Wine fraud

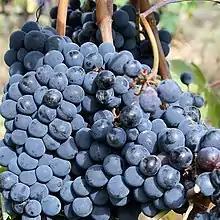
The rumors that grapes other than Sangiovese "(pictured)" were being used in the production of Brunello di Montalcino triggered an investigation into the potential wine fraud.

Some practices of manipulation and adulteration have gone through stages of being considered fraudulent and later accepted as common practice. One of these is the practice of blending other grape varieties in order to add a characteristic that is lacking in the original wine. This most often occurred in the case of a wine lacking color. A wine with a deep dark color is often associated with being of a higher quality, so blending a darker color variety (or a teinturier) into a lighter wine could enhance the marketability of the wine. Today the practice of blending grape varieties together is commonly accepted (such as blending Cabernet Sauvignon and Merlot), except where such blending is against the regulation of a particular appellation (such as the controversy over the "Brunellopoli" scandal in Brunello di Montalcino).